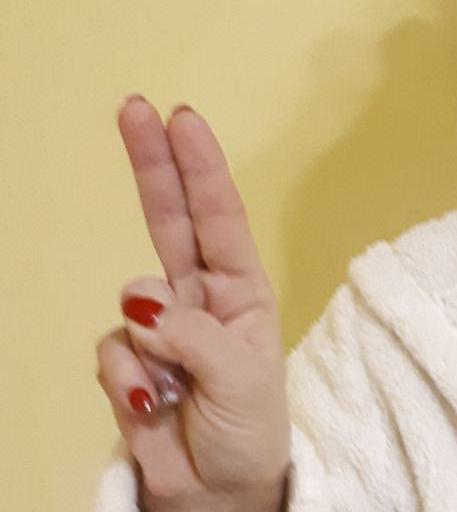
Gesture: two_up